2011 FIA WTCC Race of Japan

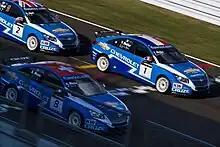
Menu, Muller and Huff at the start of Race One

Menu started from pole position while Dahlgren behind was tagged by Nykjær which saw the Volvo driver spin and come back across the track at the first corner as the rest of the field passed. Coronel and Tarquini then came together which caught out Tiago Monteiro, Javier Villa, Barth and Yoshimoto; Tarquini and Villa were able to continue. The safety car was brought out while the stranded cars were removed, when the race resumed on lap seven it was Muller leading from Menu and Huff. The following lap Menu was able to make a successful pass for the lead, two laps later Muller then made a mistake and dropped behind Huff and Nykjær. Aleksei Dudukalo had a narrow escape when he spun on the exit of the final corner and came close to hitting the pit wall while team–mate Tarquini had recovered to ninth place after his first lap collision. At the end of the race, Menu led a Chevrolet 1–2 with Huff while Nykjær claimed his first outright podium result in third and the independents' victory with it. Muller was fourth while Taniguchi claimed his best result in the championship by finishing seventh behind Turkington. Bennani in eighth resisted a late charge from Tarquini.